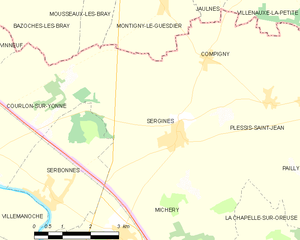
Carte des communes françaises Sergines